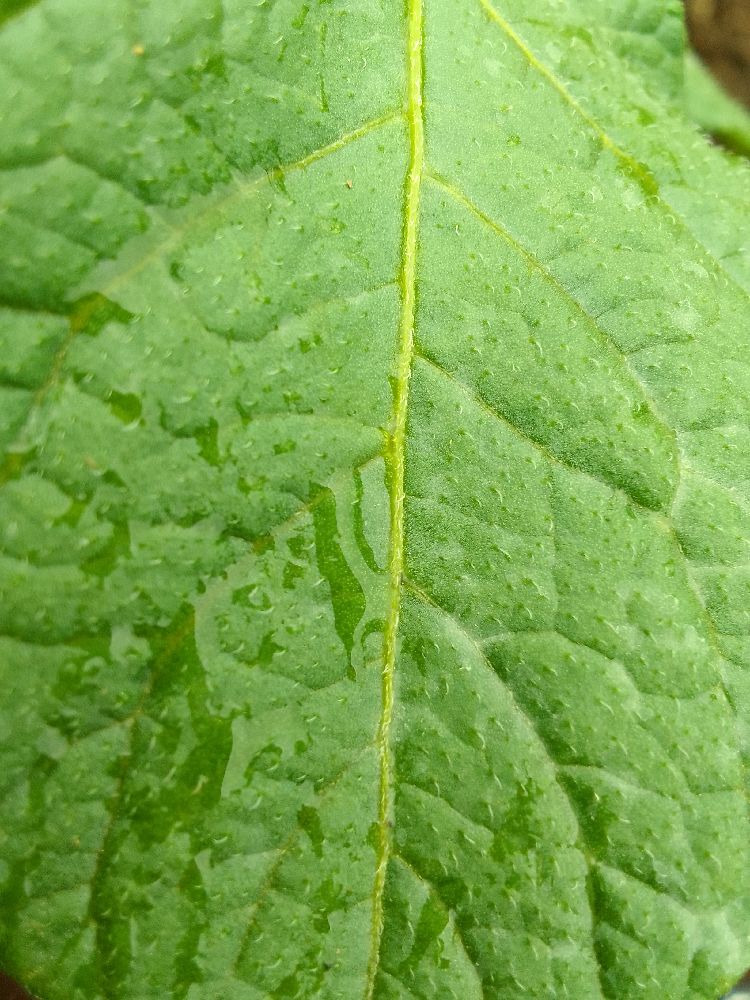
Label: Healthy